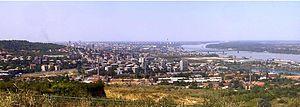
Rospi Ćuprija est un quartier de Belgrade, la capitale de la Serbie. Il est situé dans la municipalité de Palilula. En 2002, il comptait 4 661 habitants.
Karaburma est un quartier de Belgrade, la capitale de la Serbie. Il est situé dans la municipalité de Palilula.